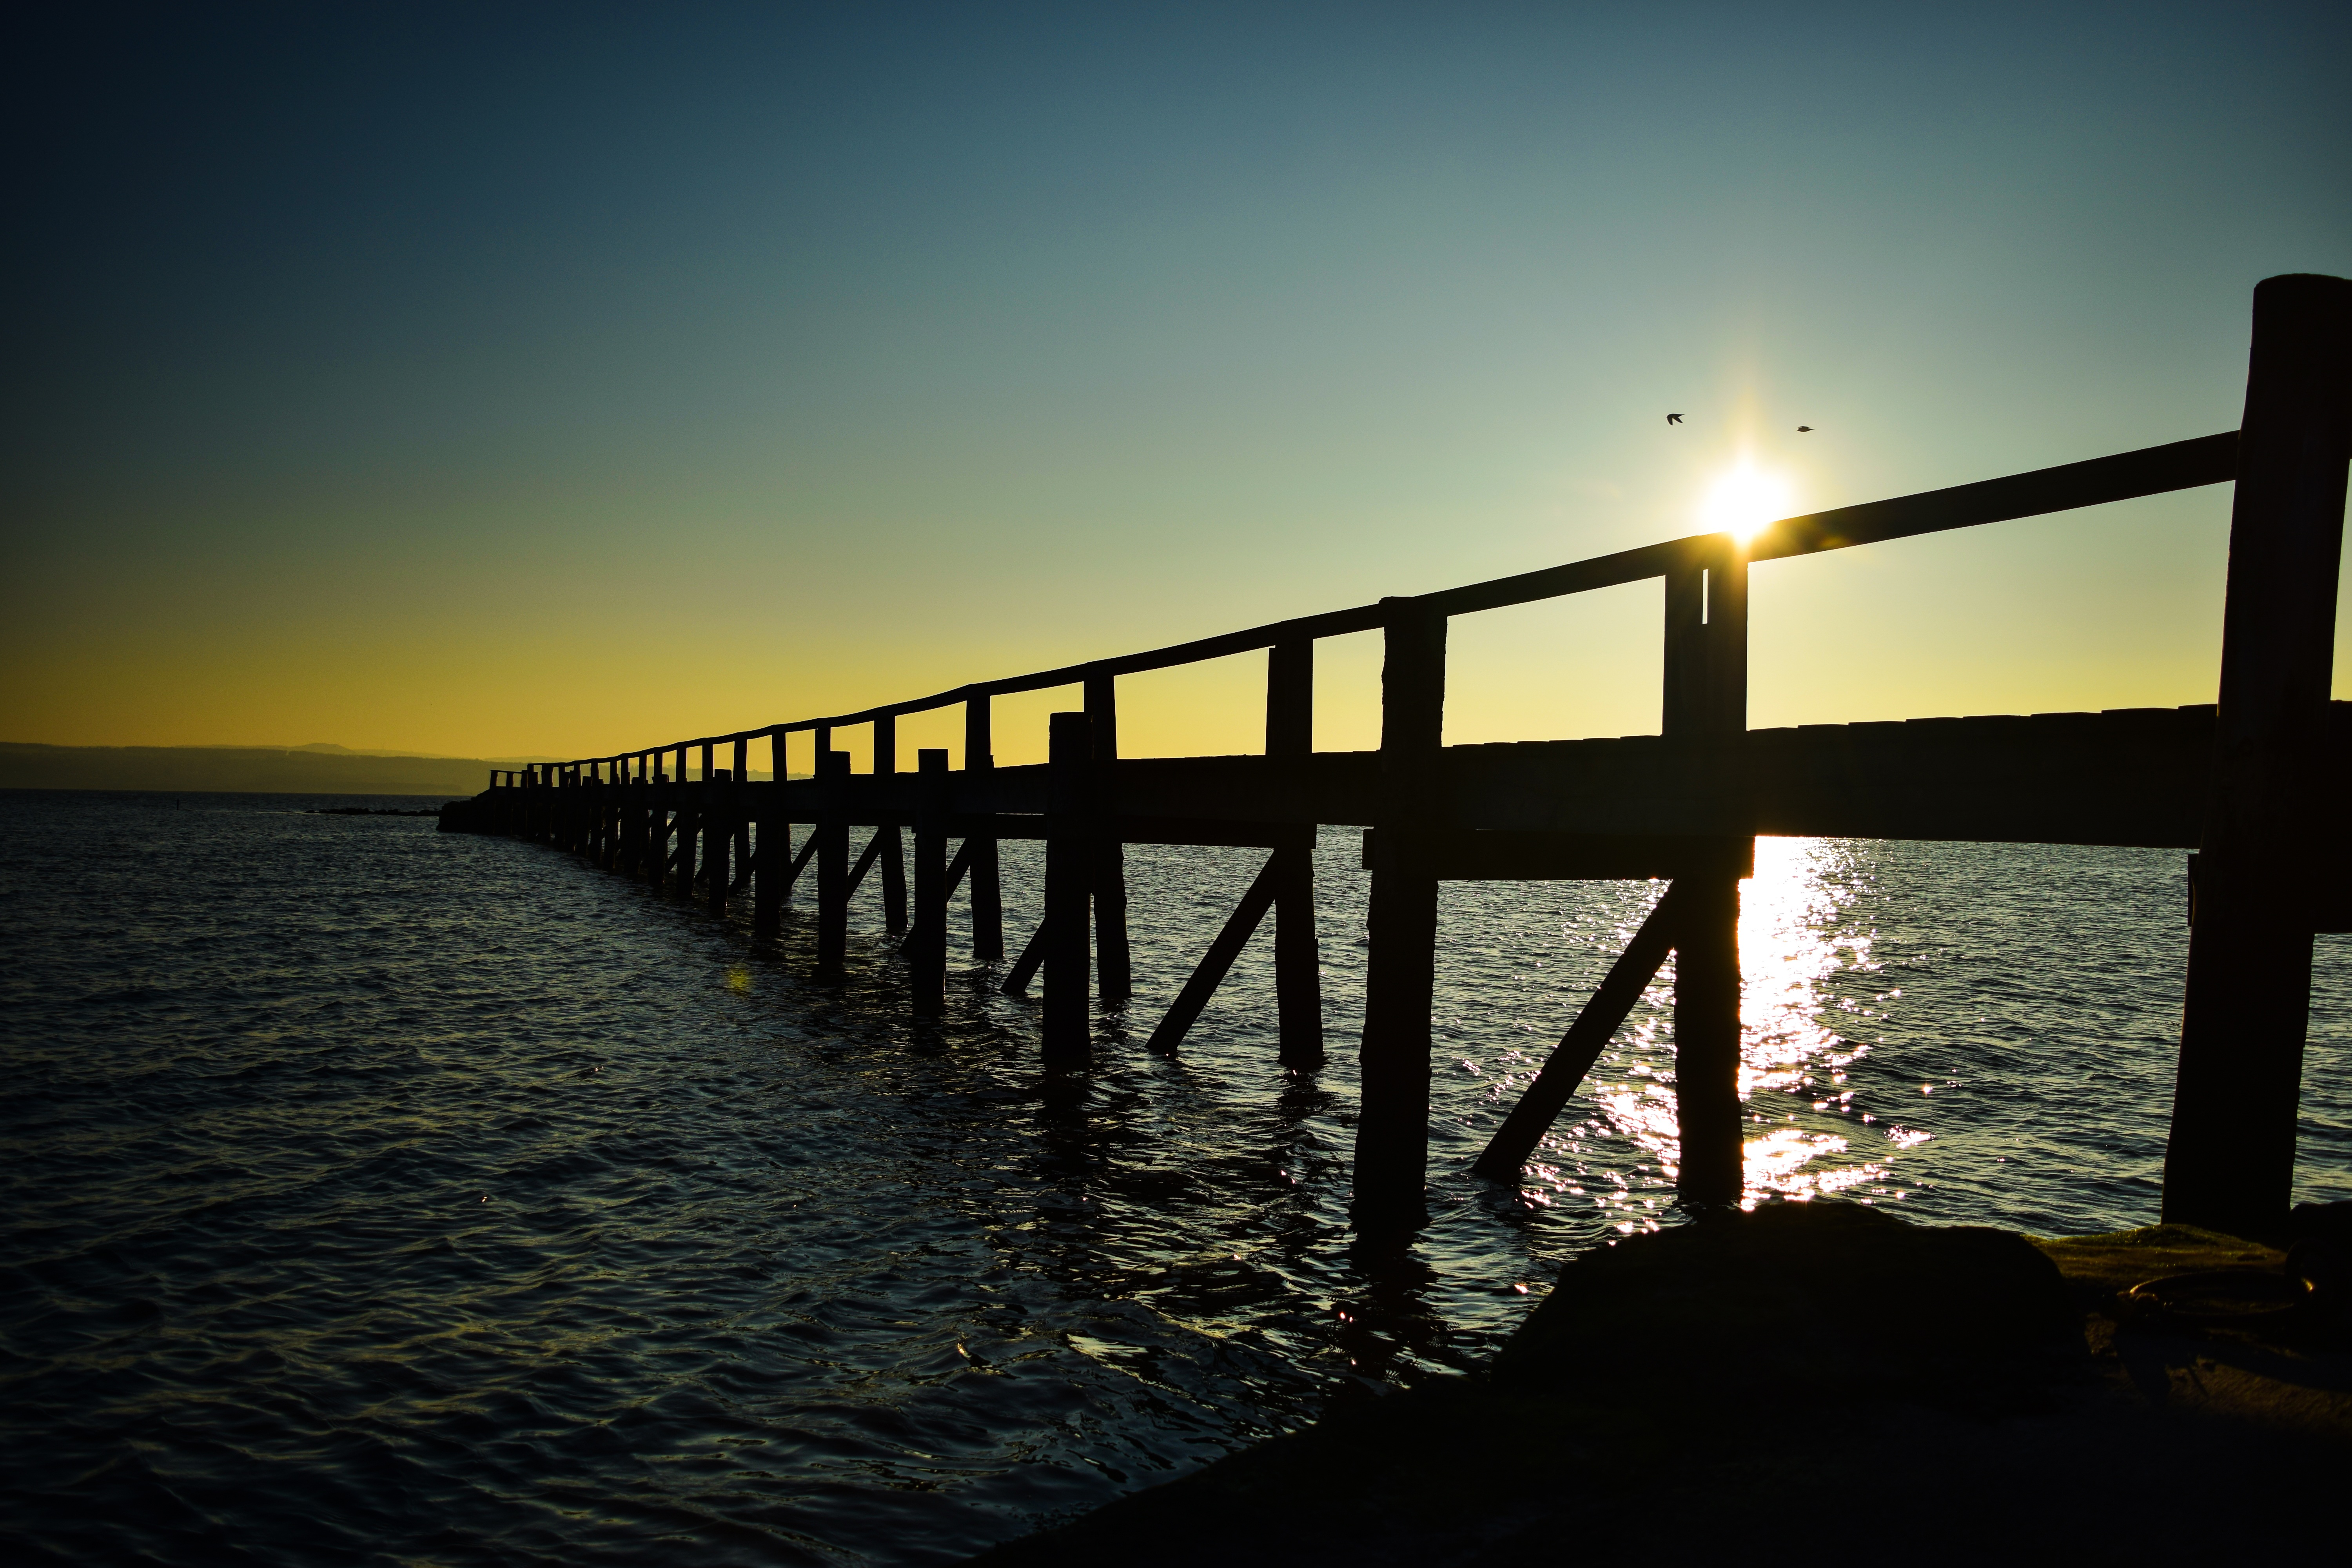
sea, coast, water, outdoor, ocean, horizon, sunrise, sunset, bridge, sunlight, morning, dawn, pier, dusk, evening, reflection, jetty, scotland, forth, nonbuilding structure, culross, culross pier